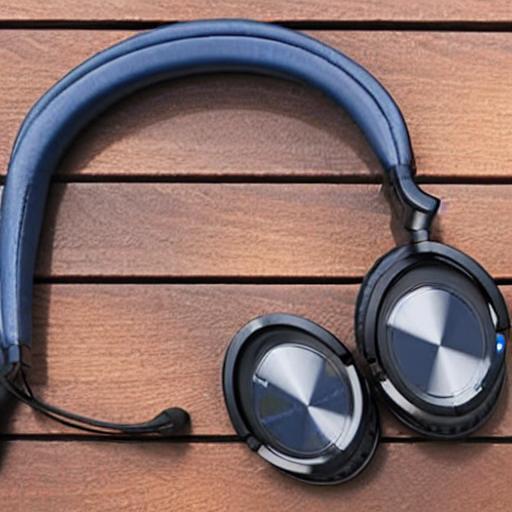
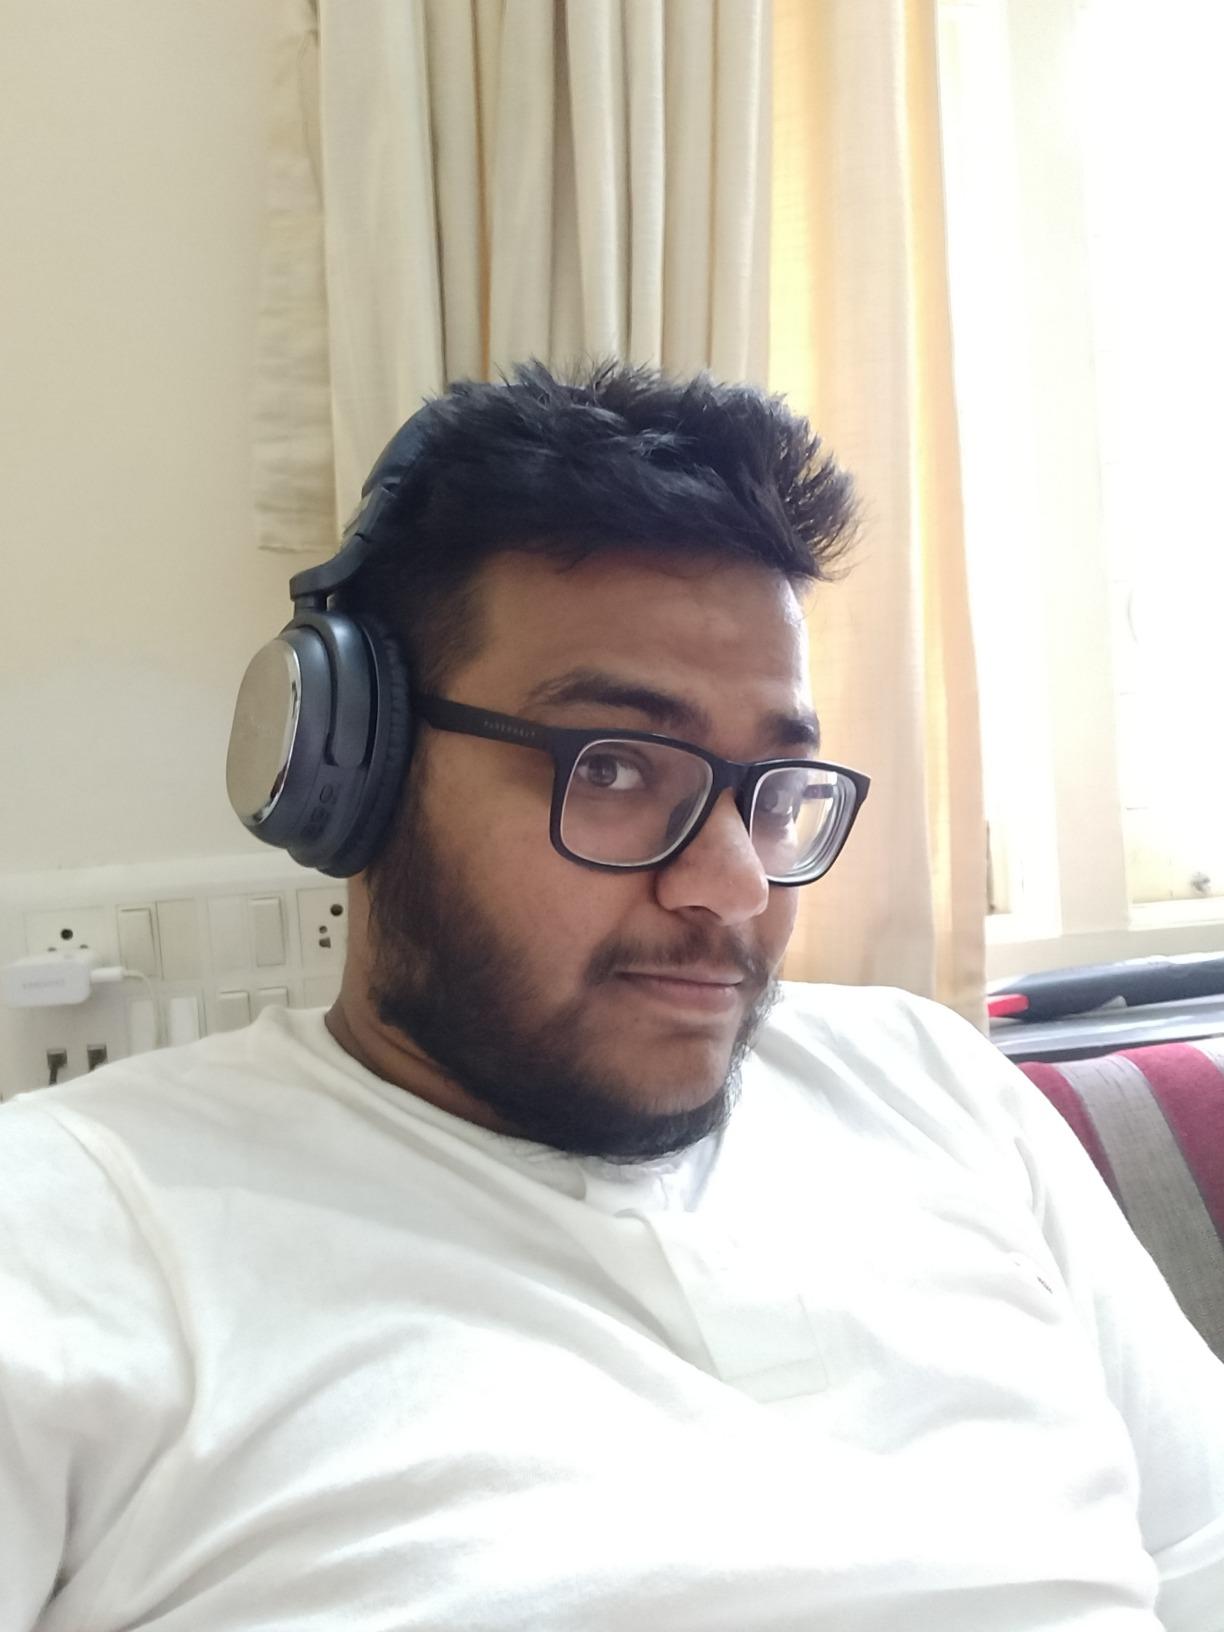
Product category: headphones
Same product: no